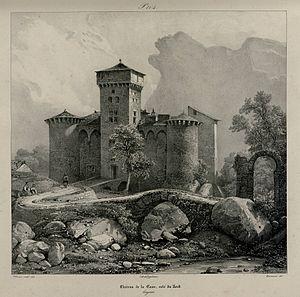
Lithographie représentant le château de la Caze (Laval-du-Tarn)
Le château de la Caze est un château de style Renaissance, situé dans les gorges du Tarn, en Lozère, et aujourd'hui utilisé comme hôtel.